Shereen Nanjiani

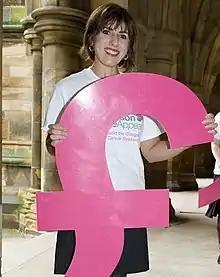
Shereen Nanjiani at the Beatson Pebble Appeal £1K Challenge launch

Before launching her radio career in 2006, Nanjiani was the chief news anchor at STV Central, having presented the news programme, "Scotland Today" since 1987. She is the first Asian-Scots presenter in Scotland and the longest serving female news presenter at STV.